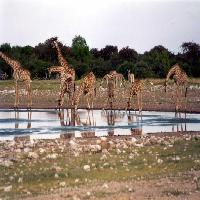
Weather: cloudy or overcast